If I Were a Spy

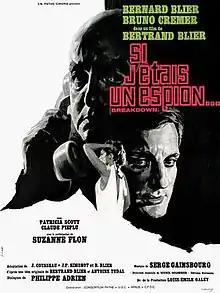
Film poster

If I Were a Spy is a 1967 French thriller film directed by Bertrand Blier, starring Bernard Blier and Bruno Cremer. It tells the story of a medical doctor who gets into trouble when one of his patients turns out to be hunted by the mafia. Filming took place from 15 November to 18 December 1966. The film was released in France in August 1967.